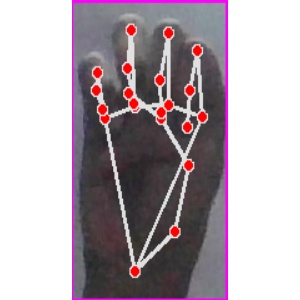
अक्षर: म